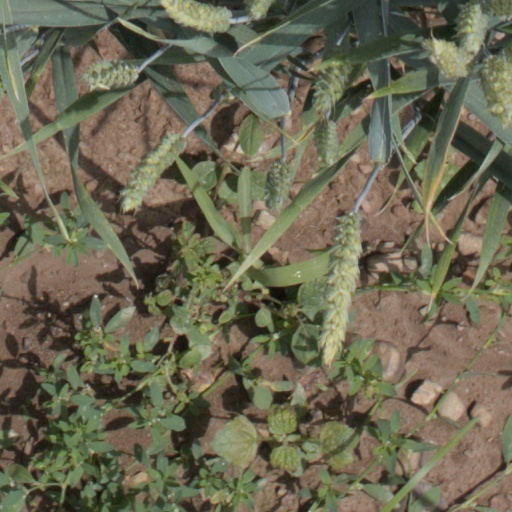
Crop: wheat